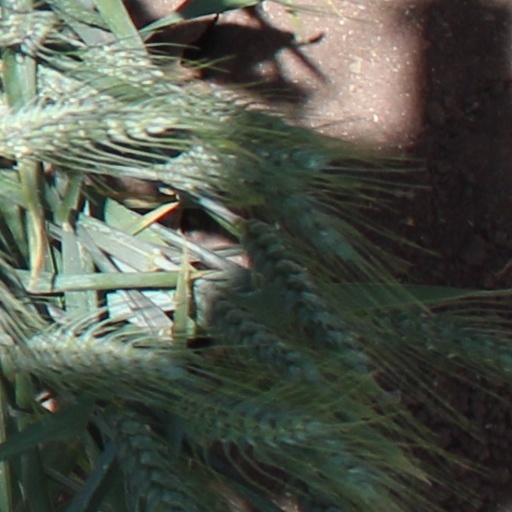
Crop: wheat